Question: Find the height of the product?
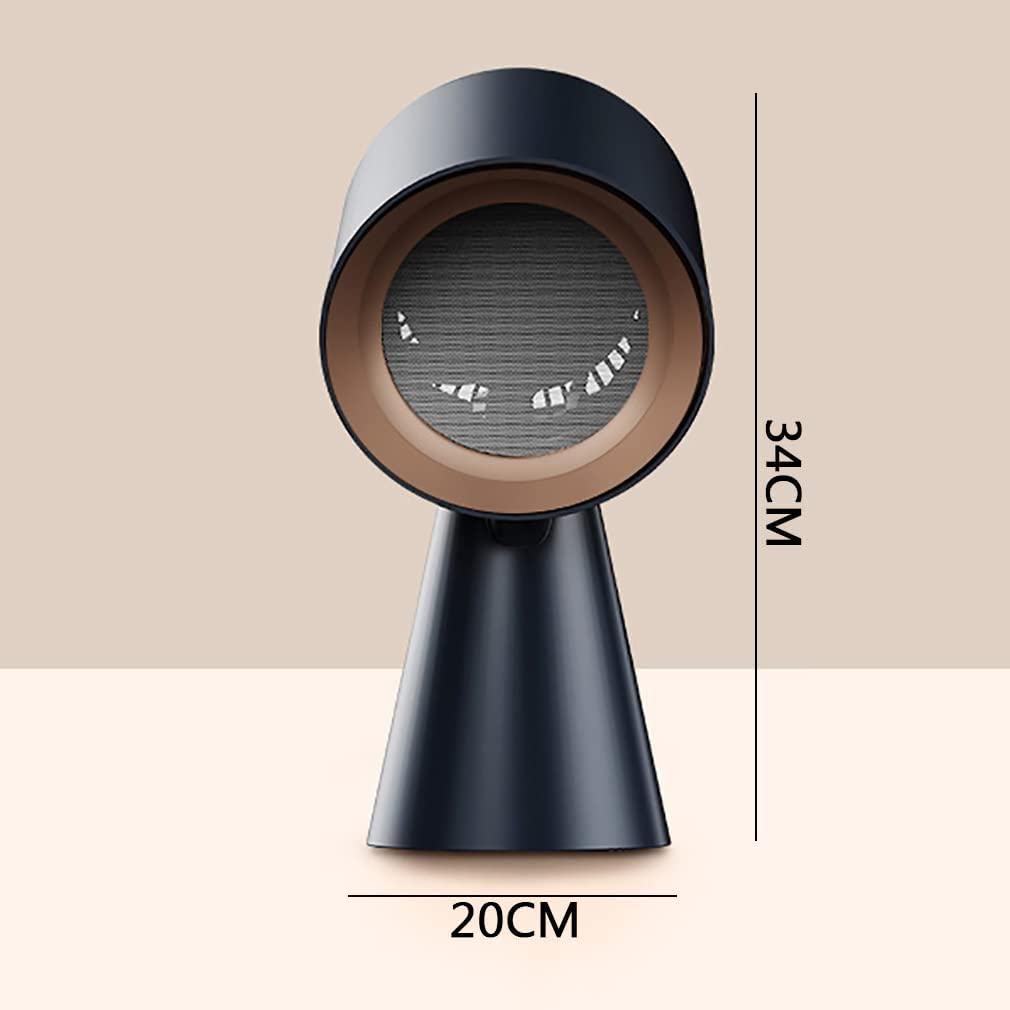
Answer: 34.0 centimetre